Marsaxlokk

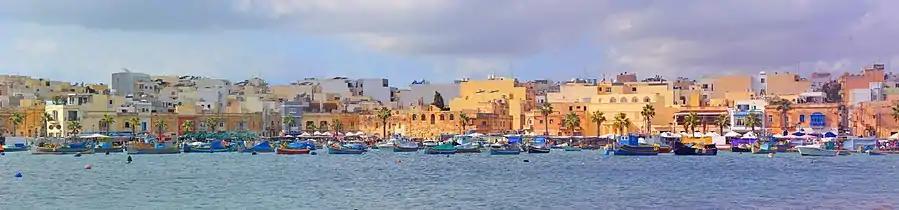
Panoramic view of the Marsaxlokk harbour

Marsaxlokk F.C., formed in 1949, is the village's main football team. It plays in the Maltese Premier League, with home games taking place at the Ta' Qali Stadium. Marsaxlokk also has a water polo team, which dates to 1952.